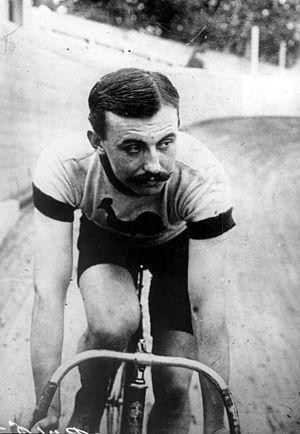
Milan-San Remo ou Milan-Sanremo, surnommée « la Primavera » ou « La Classicissima » est une course cycliste sur route italienne qui se déroule entre Milan et Sanremo, près de la frontière française, en Italie nord-occidentale. Avec une distance totale de 298 km, elle est la plus longue course professionnelle d'un jour dans le cyclisme moderne. Elle est la première grande classique de la saison, ayant traditionnellement lieu le troisième samedi de mars. La première édition a lieu en 1907.
Le Tour de France 1907, 5ᵉ édition du Tour de France, s'est déroulé du 8 juillet au 4 août 1907 sur 14 étapes pour 4 488 km. Il s'agit du troisième Tour de France consécutif à utiliser un système de points pour calculer le classement général. Le vainqueur du Tour de France 1906, René Pottier, s'étant suicidé, n'est pas présent pour défendre son titre. Pour la première fois, des ascensions dans les Alpes occidentales sont introduites au parcours du Tour.
Le Tour de France 1908, 6ᵉ édition du Tour de France, s'est déroulé du 13 juillet au 9 août 1908 sur 14 étapes pour 4 488 km. Il s'agit du quatrième Tour de France consécutif à utiliser un système de points pour calculer le classement général. Comme ses prédécesseurs, les étapes et le général sont dominés par les Français, cependant, deux Italiens et un Luxembourgeois terminent dans le top 10.